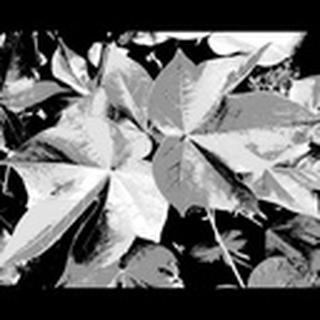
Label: healthy_cotton